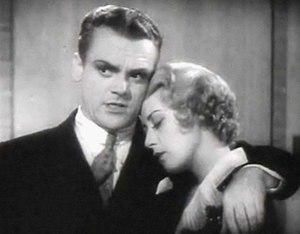
Joan Blondell est une actrice américaine née le 30 août 1906 à New York, New York, morte le 25 décembre 1979 à Santa Monica.
Le cinéma sonore désigne les films permettant la vision d’images animées enregistrées et simultanément l’audition d’une bande-son enregistrée. Les films ainsi présentés sont désignés indifféremment comme des films sonores ou films parlants. Restrictivement, cette expression désigne les films d’après 1926-27, les opposant à la période du cinéma muet. Elle est ainsi nommée depuis l’avènement du son enregistré sur disque en 1926 par procédé Vitaphone. À celui-ci succède en 1927 le premier son enregistré sur pellicule argentique négative puis reporté sur les copies d'exploitation louées aux salles de cinéma, par procédé appelé « son optique ».
Prologues est un film musical américain réalisé par Lloyd Bacon et Busby Berkeley, sorti en 1933.